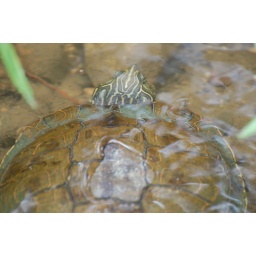
This turtle was trying to hide from me in the shallow water of the Wabash River